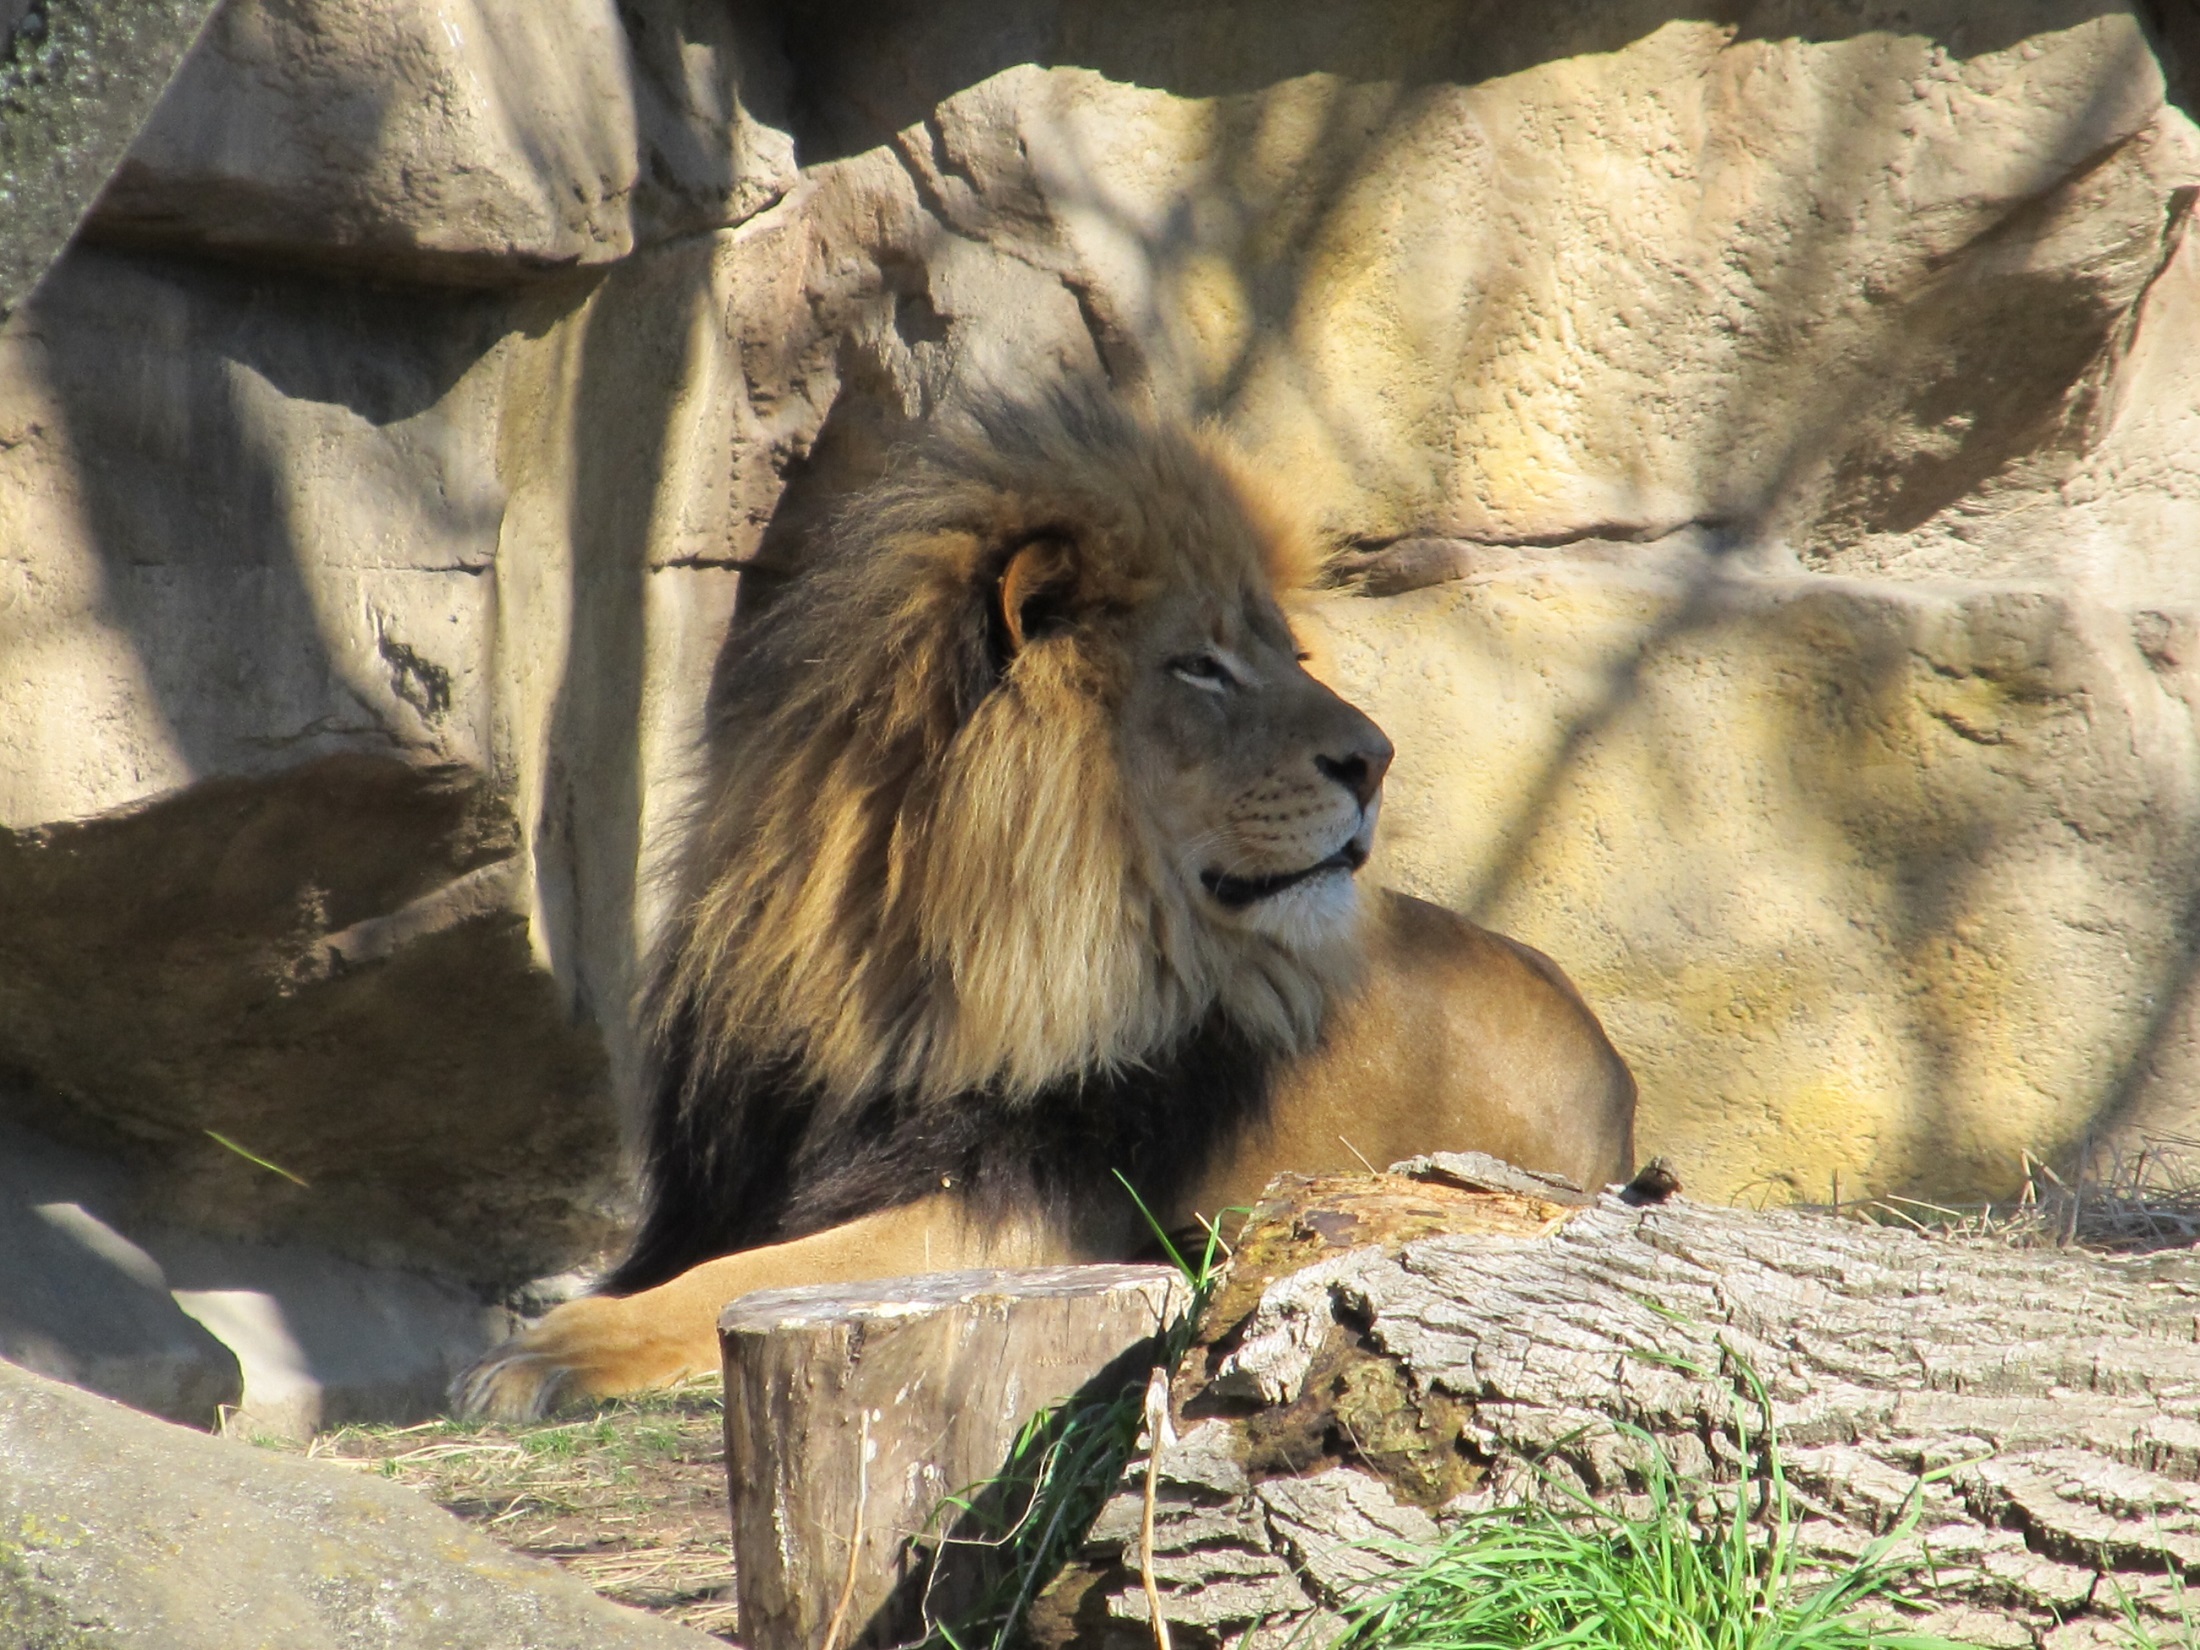
nature, sunset, animal, looking, male, recreation, dusk, wildlife, twilight, zoo, fur, portrait, mammal, mane, predator, fauna, lion, big cat, shadows, creature, large, habitat, resting, carnivore, safari, leo, king of the jungle, big cats, outdoor recreation, cat like mammal, dog breed group